Hristo Yanev

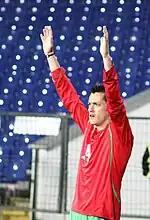
Yanev playing for Bulgaria in 2010

Yanev received his first call-up to the senior team in Hristo Stoichkov's first game in charge of Bulgaria in 2004. On 18 August he made his debut, replacing Marian Hristov as a second-half substitute in a 1–1 friendly draw against Ireland at Lansdowne Road Stadium. Two weeks later, on 4 September, Yanev scored his first international goal in a 3–1 win over Iceland in a 2006 World Cup qualifier. On 13 October, he scored the second goal in Bulgaria's 4–1 win over Malta in Sofia.